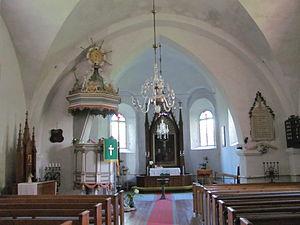
L'église de Harju-Madise ou église Saint-Mathieu est une église luthérienne située à Madise dans la commune de Padise du comté de Harju en Estonie.